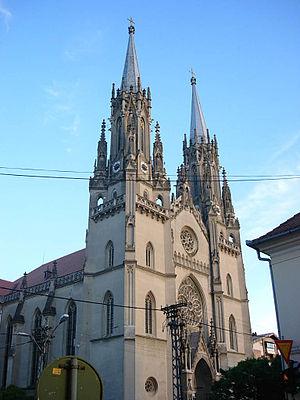
Le diocèse de Zrenjanin est un diocèse catholique de rite romain ; il est situé en Serbie. Son siège est situé à Zrenjanin, dans la province de Voïvodine. Il est actuellement administré par l'évêque László Német.
Vršac est une ville et une municipalité de Serbie situées dans la province autonome de Voïvodine. Elles font partie du district du Banat méridional. Au recensement de 2011, la ville comptait 35 701 habitants et la municipalité dont elle est le centre 51 217.